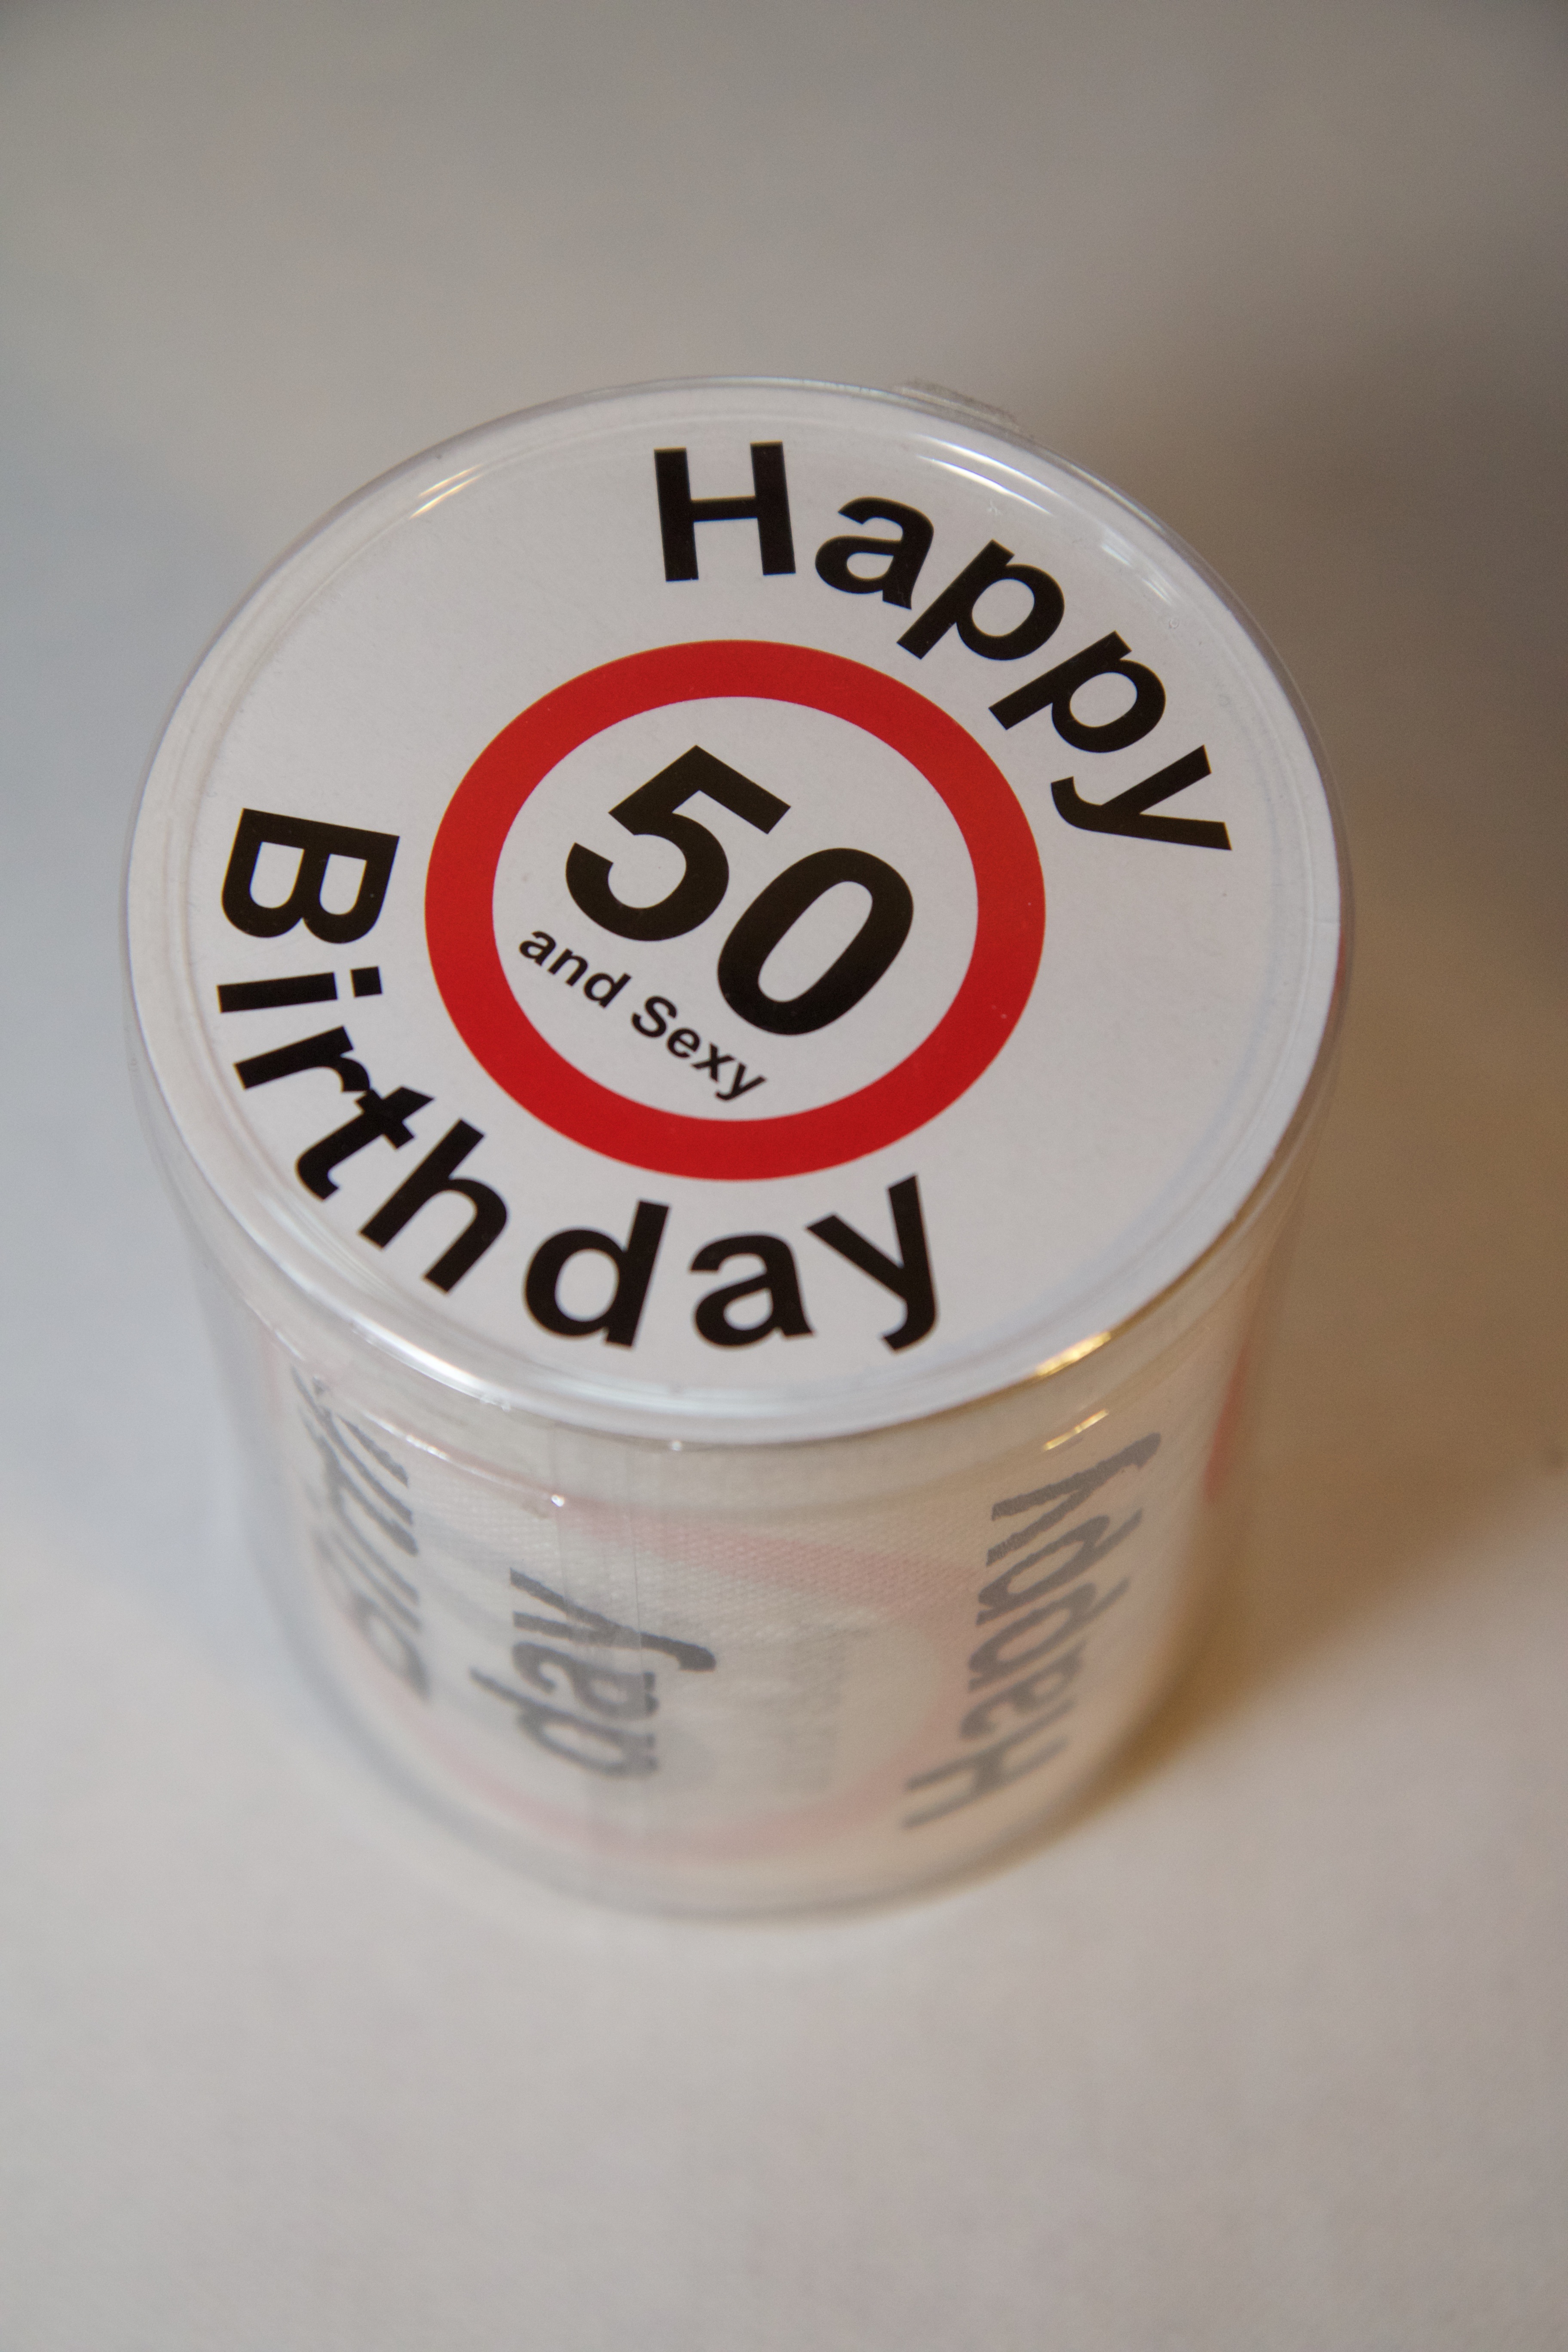
celebration, gift, drink, material, label, happy, funny, birthday, fifty, birthday present